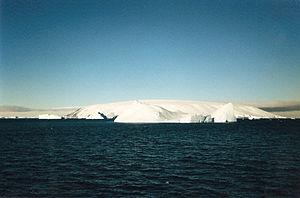
Le détroit Antarctic est le bras de mer d'environ 48 km de long et de 11 à 19 km de large qui sépare les îles Joinville de l'extrémité nord-est de la péninsule Antarctique.